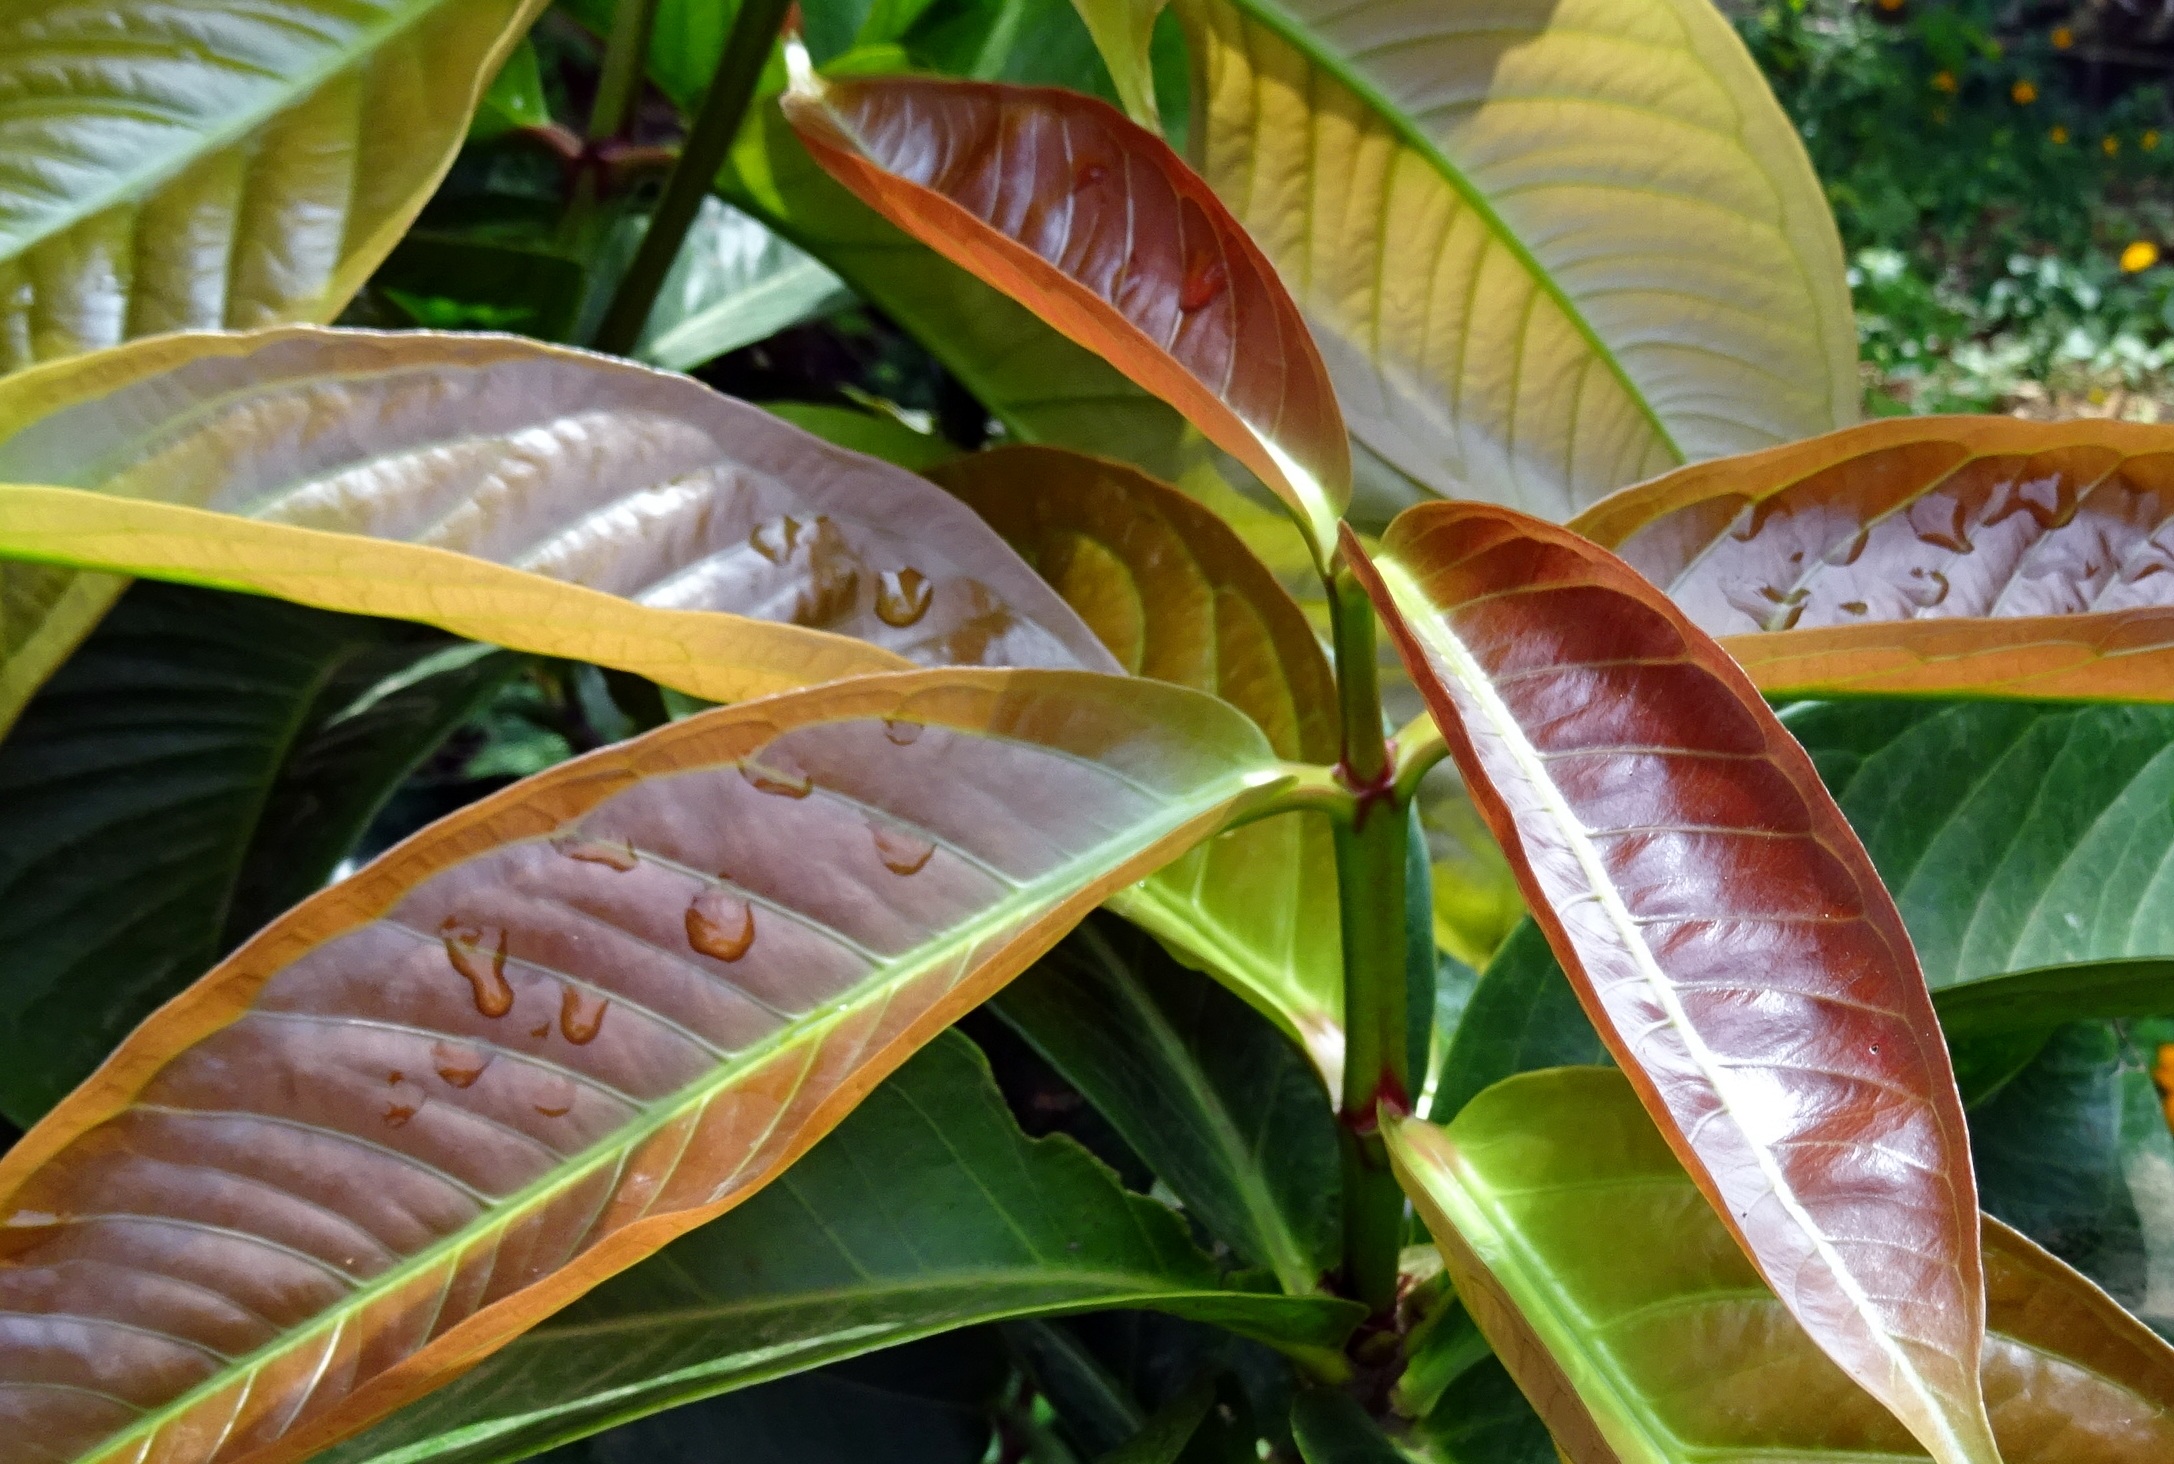
tree, nature, plant, leaf, flower, young, jungle, produce, botany, dharwad, flora, freshness, leaves, rainforest, shoot, india, tender, tropics, heliconia, macro photography, flowering plant, couroupita guianensis, cannonball tree, lecythidaceae, land plant, arecales